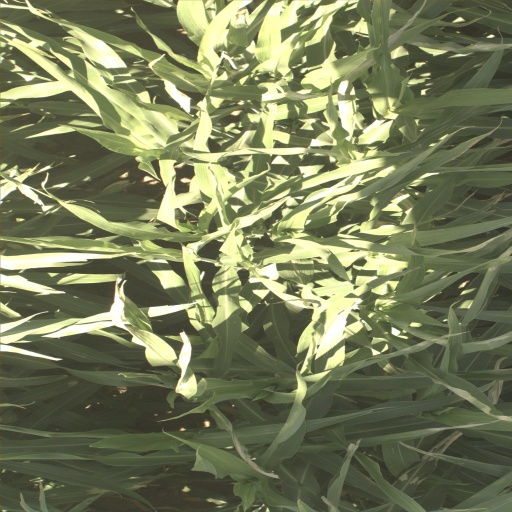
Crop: sorghum